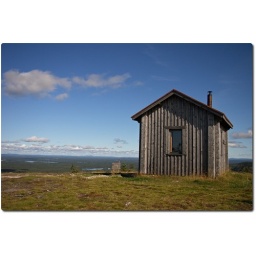
La casa in collina - The house on the hill